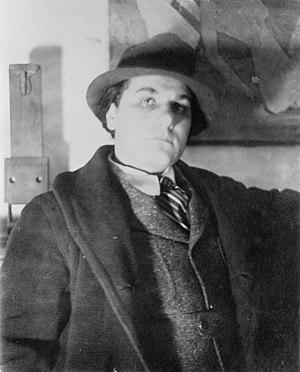
William Zorach, né le 28 février 1887 et mort le 15 novembre 1966, est un sculpteur, peintre, graveur et écrivain américain né lituanien. Il a remporté la Logan Medal of the arts. Il est notable pour être à l'avant-garde d'artistes américains qui ont embrassé le cubisme, ainsi que pour ses sculptures.